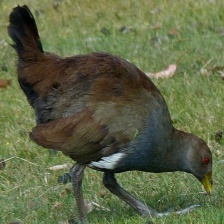
Species: TASMANIAN HEN
Scientific name: TRIBONYX MORTIERII
ImageNet parent category: european_gallinule